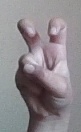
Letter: toot